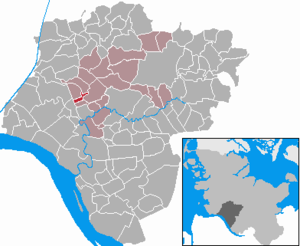
Krummendiek
Kort
Krummendiek er en by og kommune i det nordlige Tyskland, beliggende i Amt Itzehoe-Land under Kreis Steinburg. Kreis Steinburg ligger i den sydvestlige del af delstaten Slesvig-Holsten.